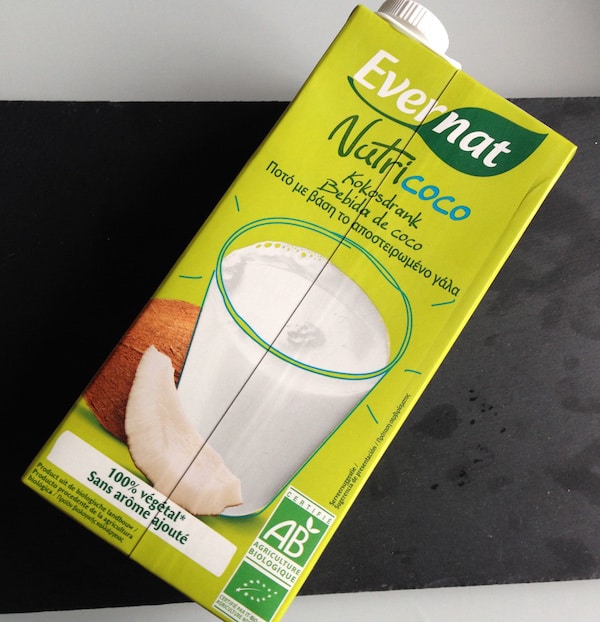
Waste category: cardboard